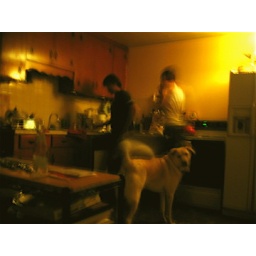
midnight snack - the boys in the kitchen